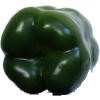
Label: green_pepper